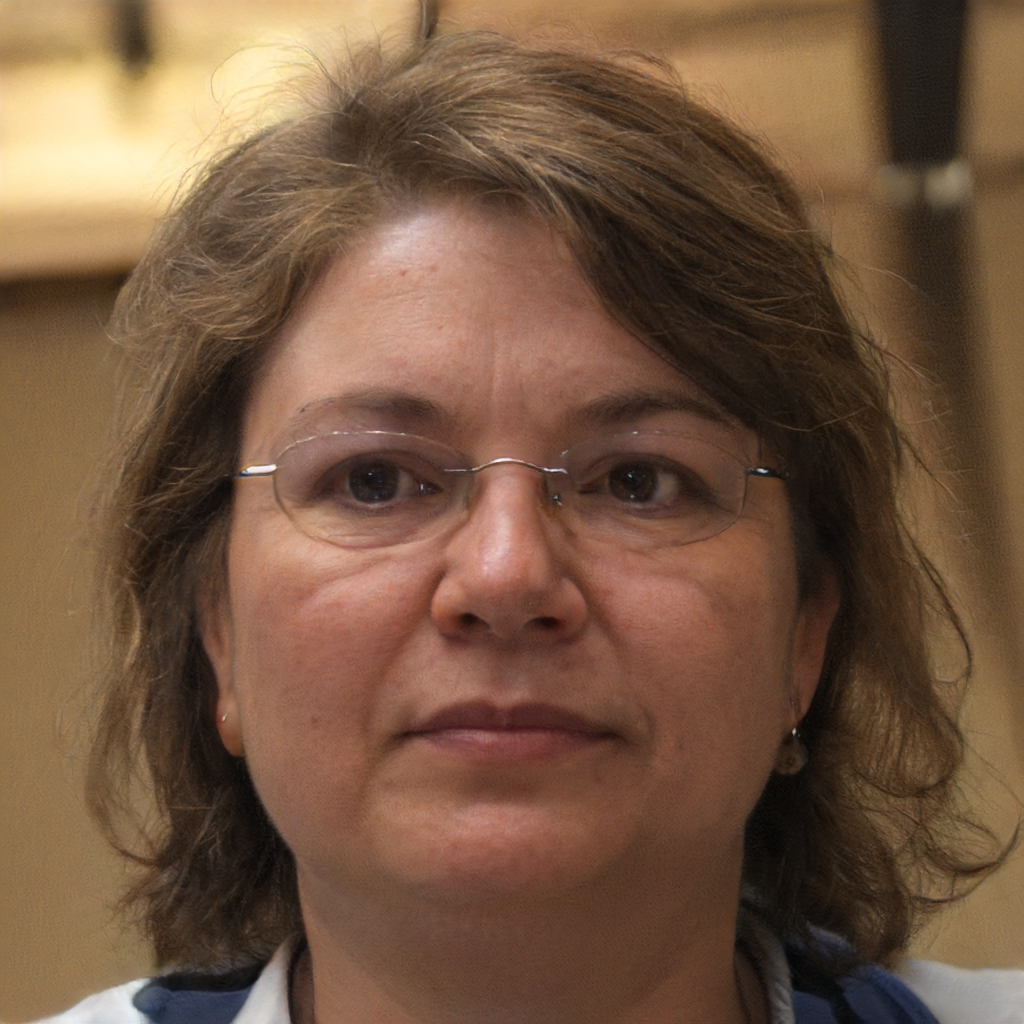
Label: Colored